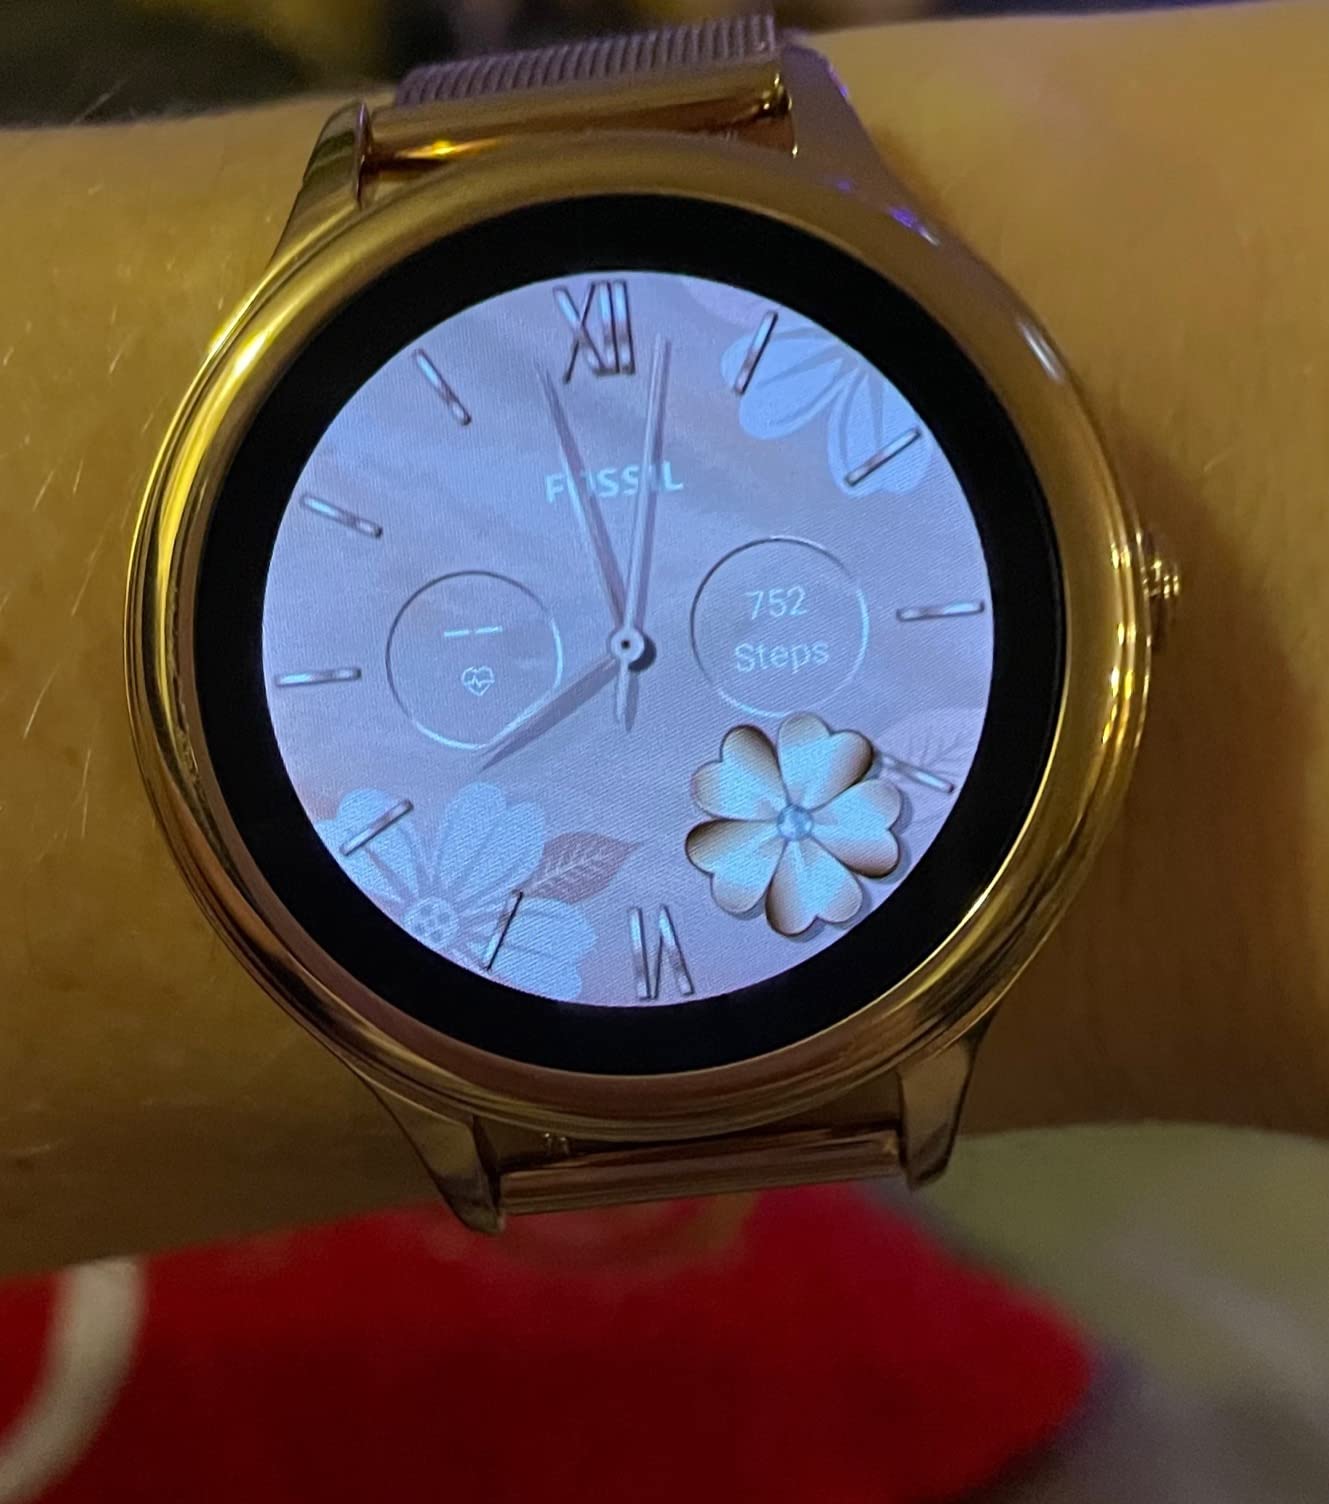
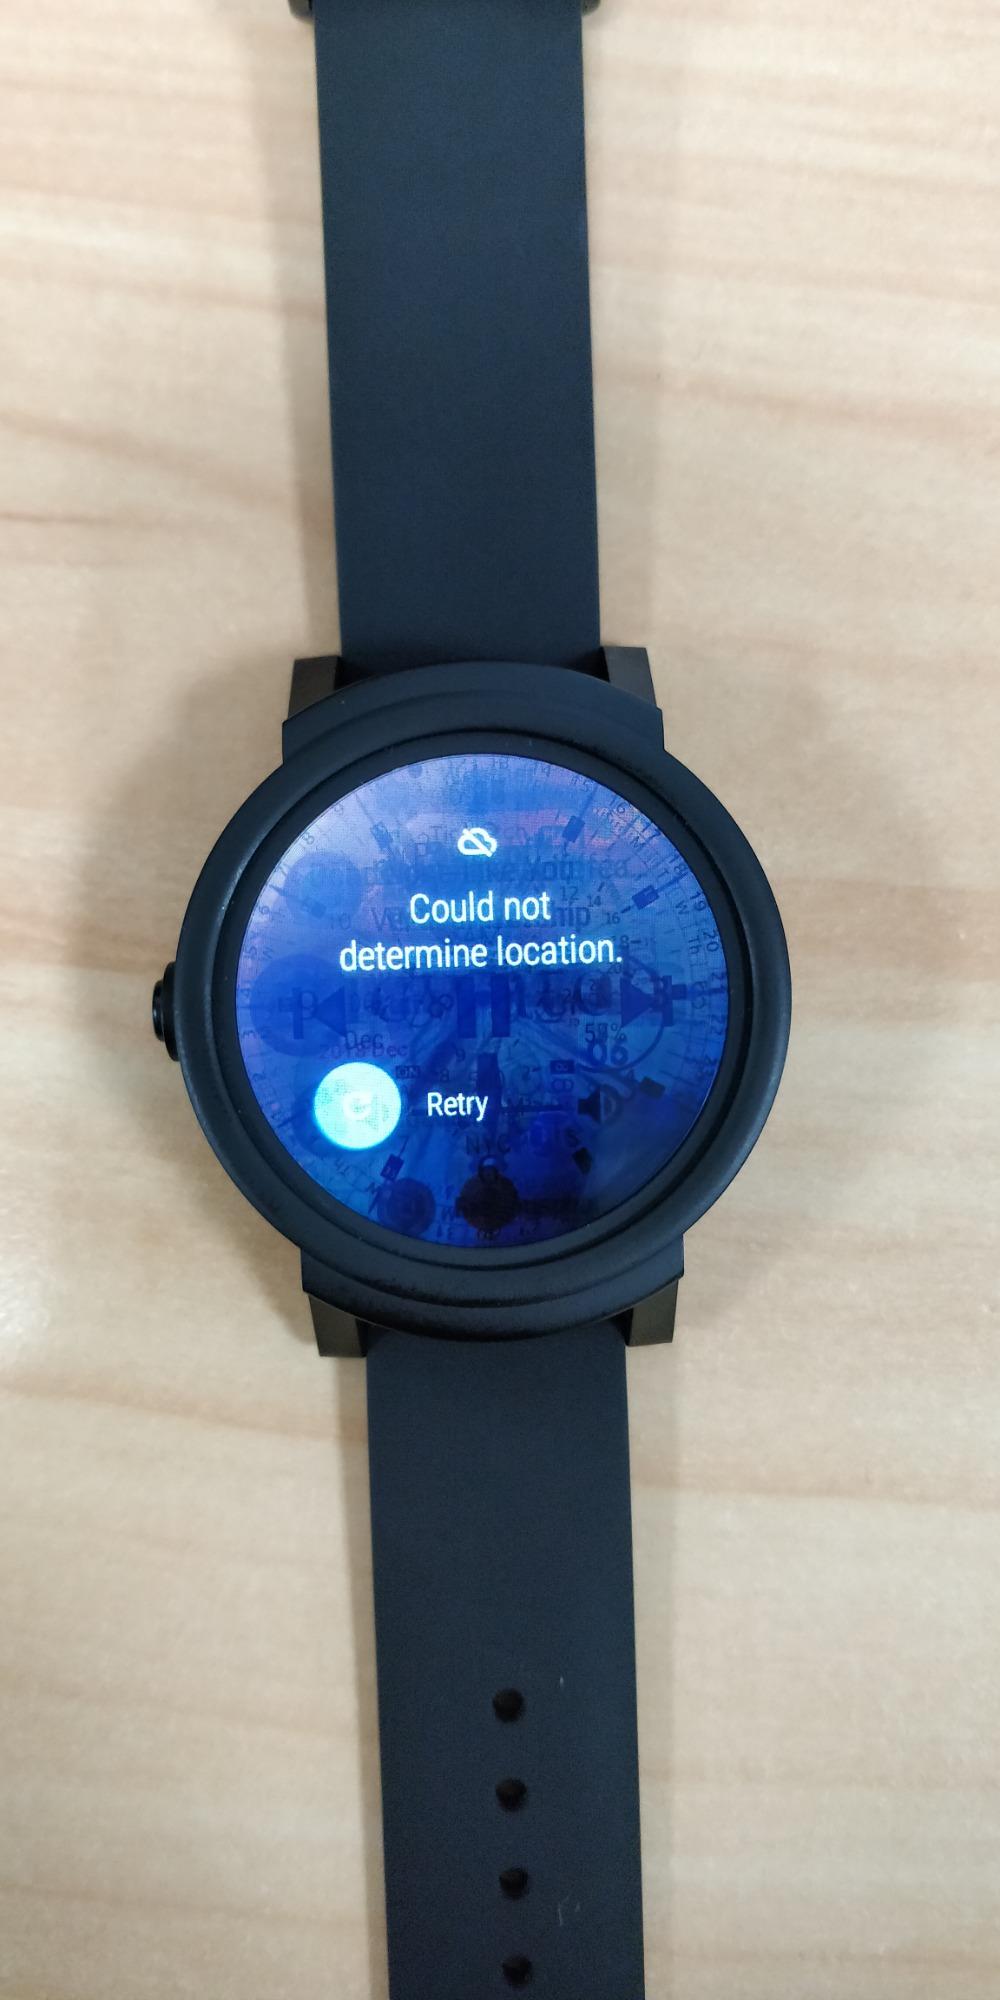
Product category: smartwatch
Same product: no